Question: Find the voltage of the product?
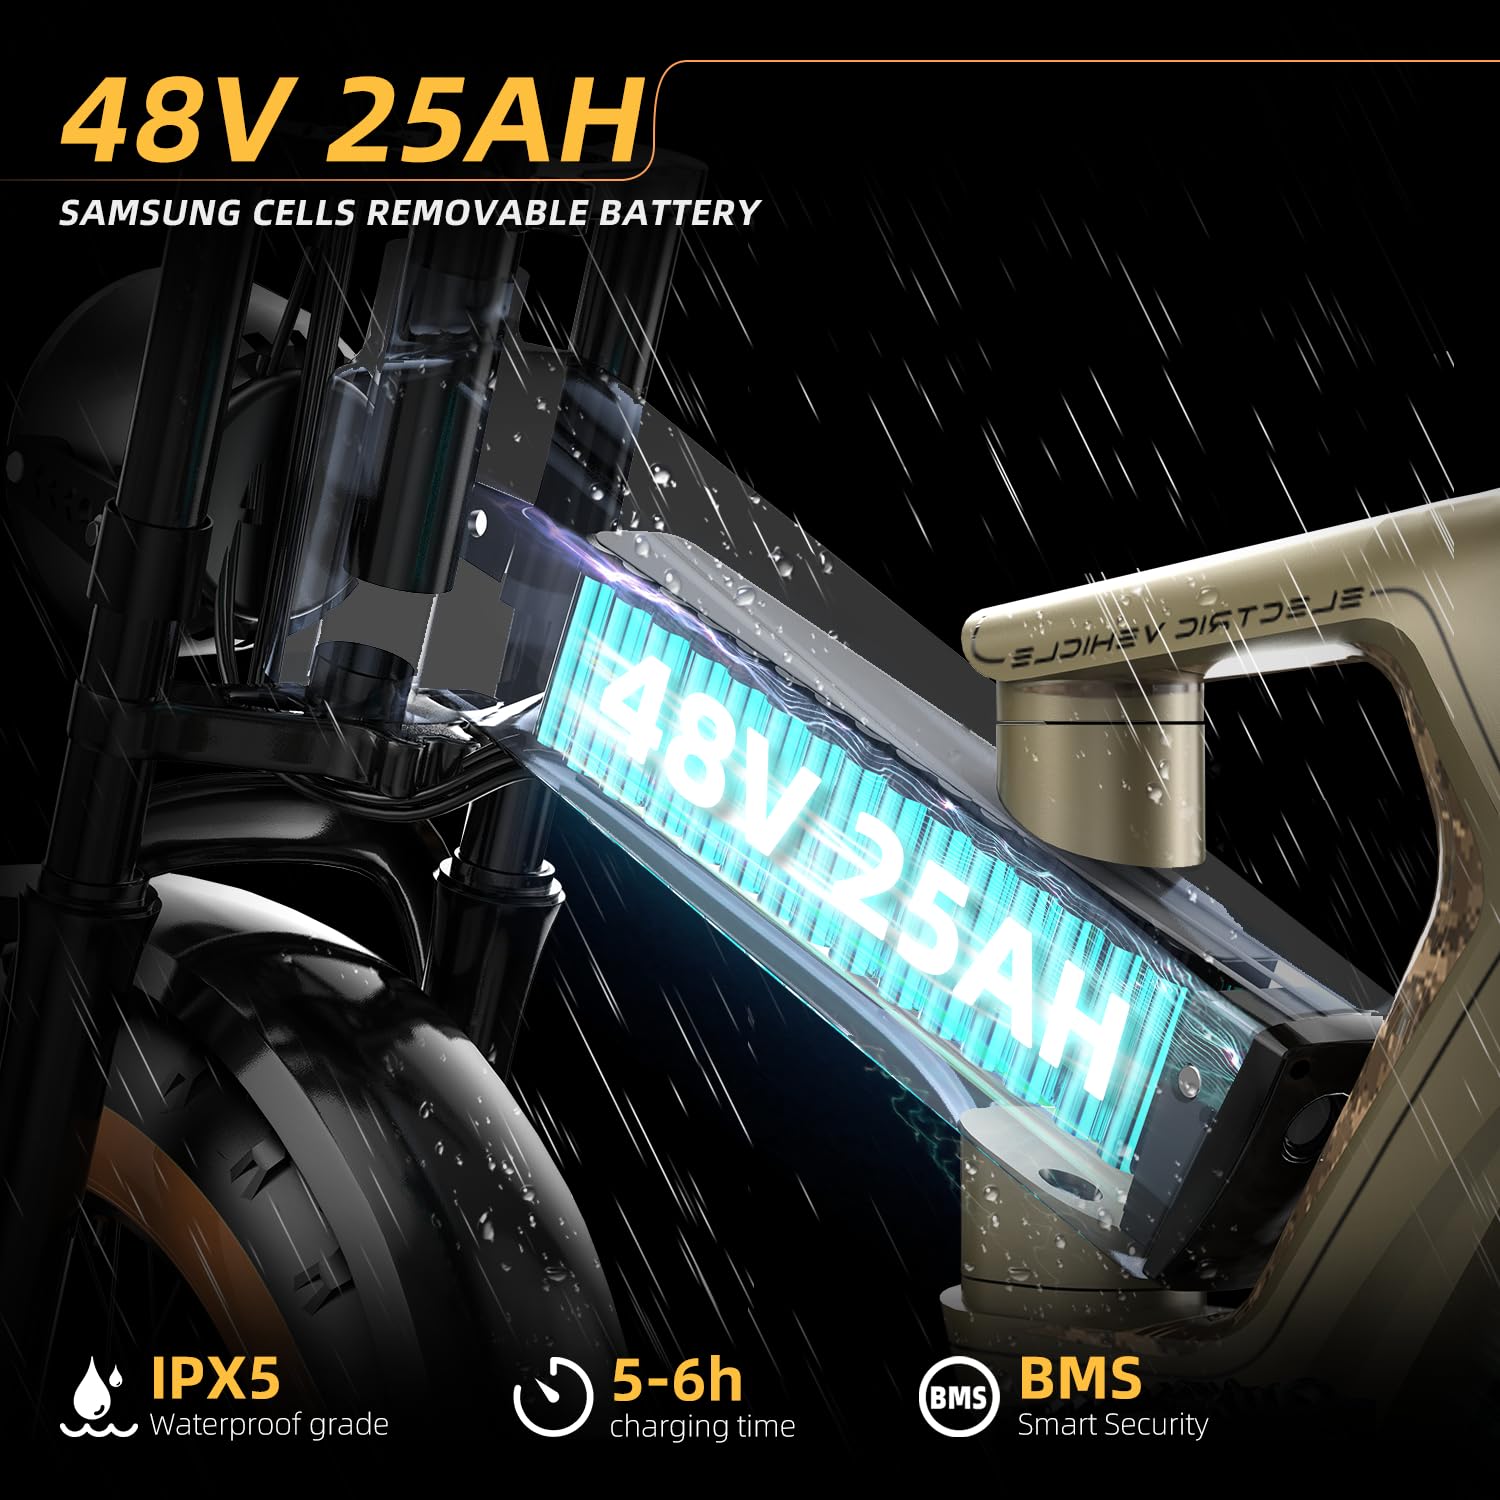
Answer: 48.0 volt